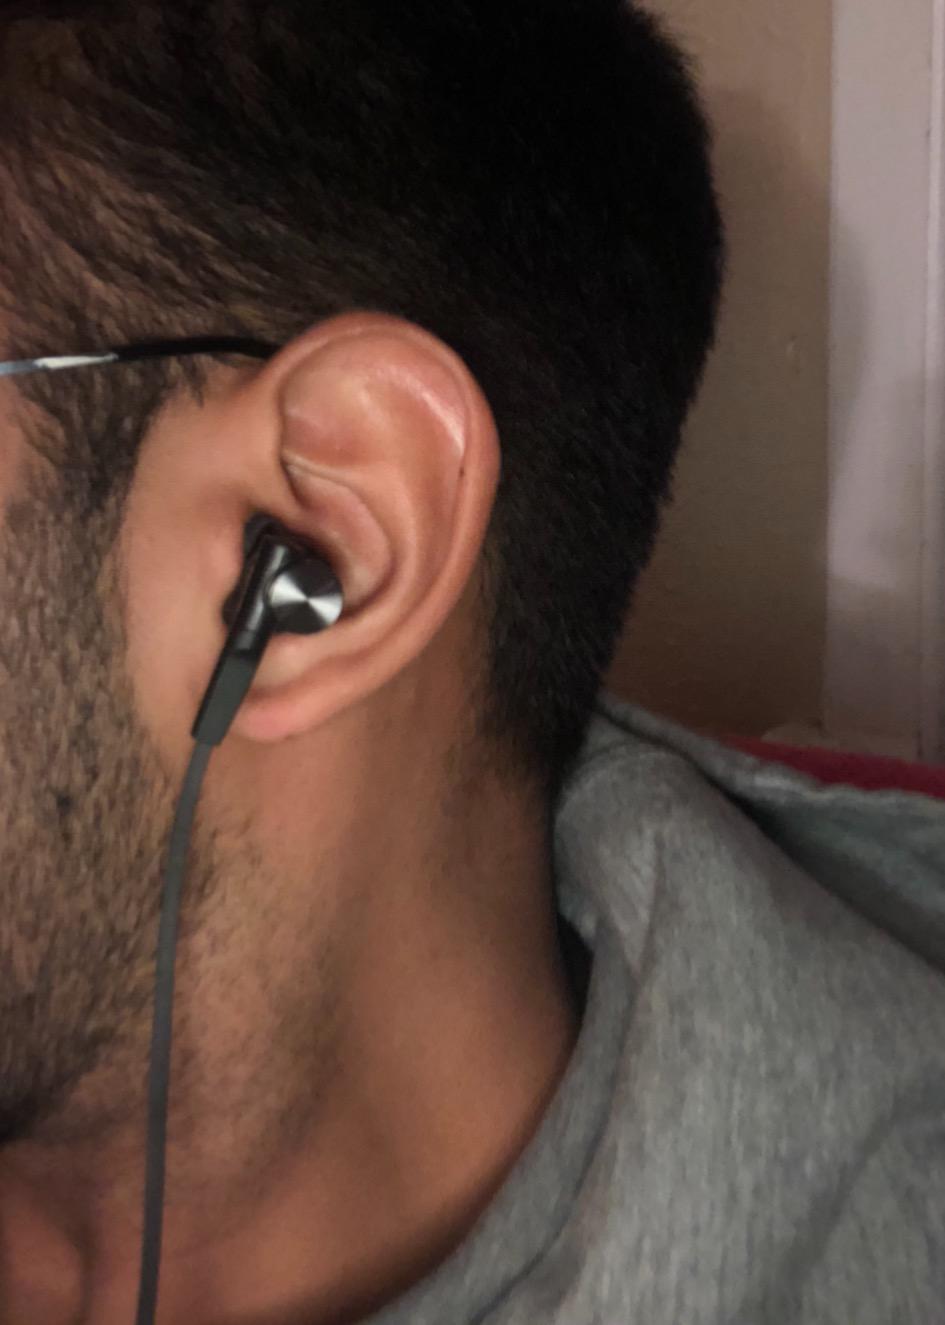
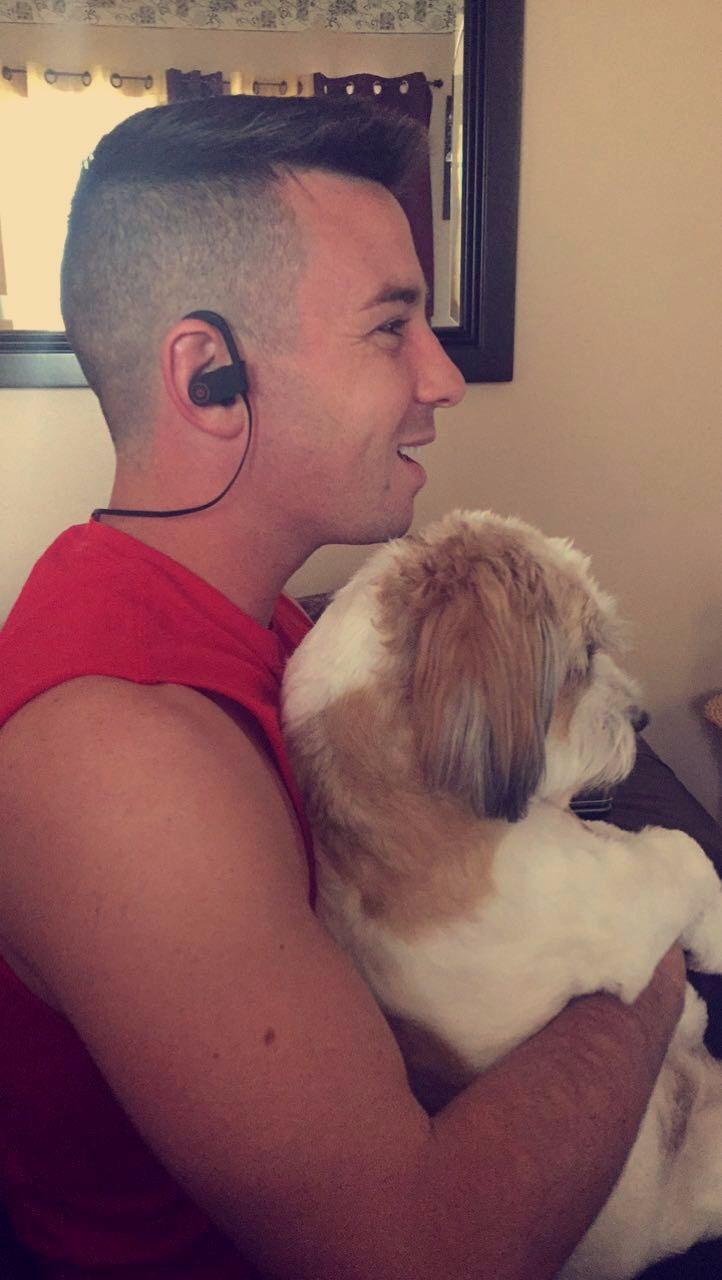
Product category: headphones
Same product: no